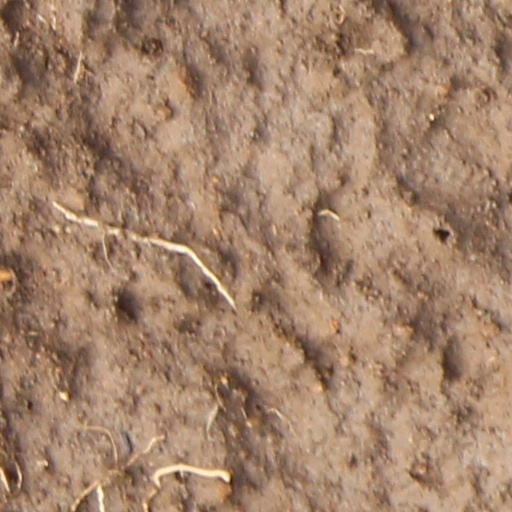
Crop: wheat